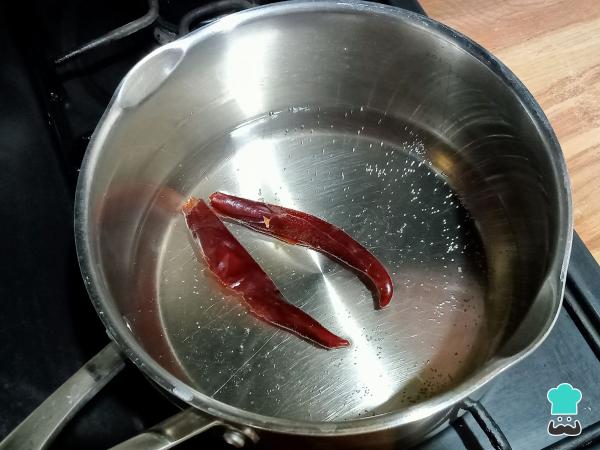
Suaviza los chiles remojándolos en agua caliente por 10 minutos. Previamente, retira los rabos, venas y semillas.